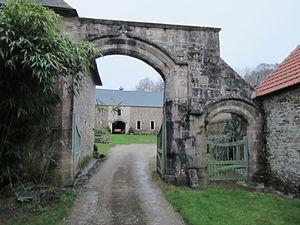
Pavillon de Grenneville édifice a été construit à la fin du 15e siècle ou au début du 16e siècle
Cet article recense les monuments historiques situés dans l'arrondissement de Cherbourg, dans le département de la Manche.
Cet article recense de manière non exhaustive les châteaux, maisons fortes, mottes castrales, manoirs, situés dans le département français de la Manche en région Normandie. Il est fait état des inscriptions et classements au titre des monuments historiques.
Grenneville est une ancienne commune française située dans le Cotentin.
Crasville est une commune française, située dans le département de la Manche en région Normandie, peuplée de 242 habitants.